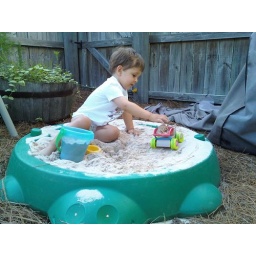
pants are optional when playing in a sand box